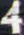
Number: 4